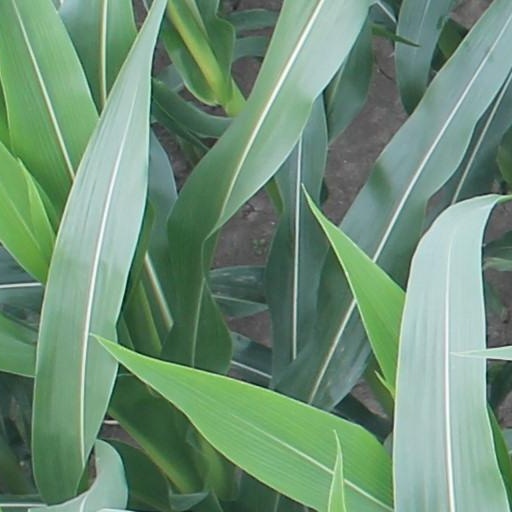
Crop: maize; corn